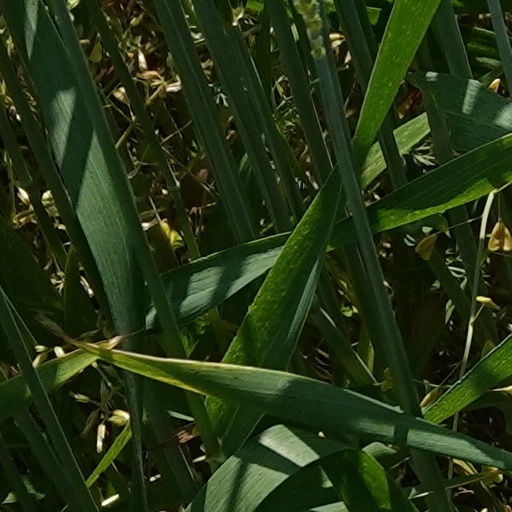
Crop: wheat